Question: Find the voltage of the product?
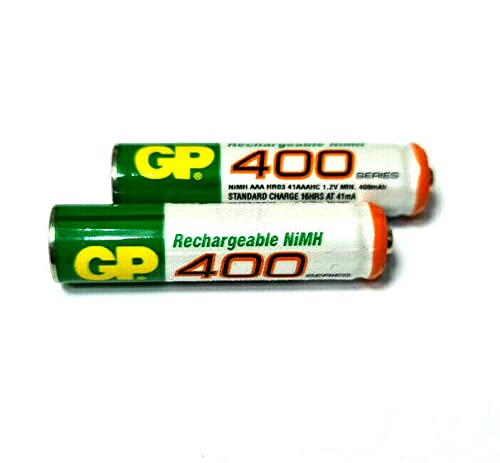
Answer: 1.2 volt